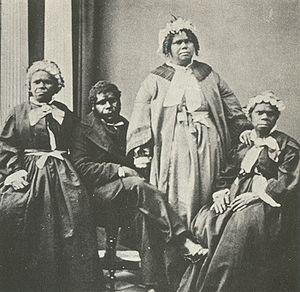
La Guerre noire se rapporte à un conflit entre les colons britanniques et les Aborigènes de Tasmanie en Australie au début du XIXᵉ siècle. L'histoire des relations interraciales en Tasmanie demeure sujet de controverse pour les historiens. Outre ce conflit, ce sont les maladies importées et véhiculées par les colons britanniques qui entraînèrent la disparition de la grande partie des aborigènes de Tasmanie.
Les aborigènes de Tasmanie sont un peuple indigène d'Australie, vivant sur l'île de Tasmanie.
La Tasmanie est un État australien situé à 199 km de la côte sud-est de l'île principale de l'Australie, dont il est séparé par le détroit de Bass. L'État de Tasmanie comprend l'île de Tasmanie et 334 autres petites îles. L'île s'étend sur 364 km du nord au sud et 306 km d'ouest en est. Sa superficie est de 68 401 km². L'État comptait 531 500 habitants en 2018 dont la moitié résidait dans la région du Grand Hobart, c'est-à-dire les villes de Hobart, Glenorchy et Clarence. Les autres foyers de population sont Launceston, Devonport et Burnie. L'Île Macquarie est aussi sous administration de l'État, elle ressort du Conseil de la vallée Huon.
Cet article décrit l'histoire de l'État australien de Tasmanie.